Theodosius II

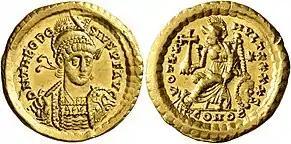
Solidus of Theodosius, minted in Constantinople

Eudocia reached the height of her influence with the emperor from 439 to 441, a period in which, according to some sources, the emperor's sister Pulcheria was sidelined in favor of his wife. However, a separation ultimately occurred between the imperial couple between 441 and 444, with Eudocia's establishment in Jerusalem where she favored monastic Monophysitism. The reasons for her banishment are related by two conflicting tales.